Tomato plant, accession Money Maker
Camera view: bottom (45 deg); turntable rotation: 0 degrees
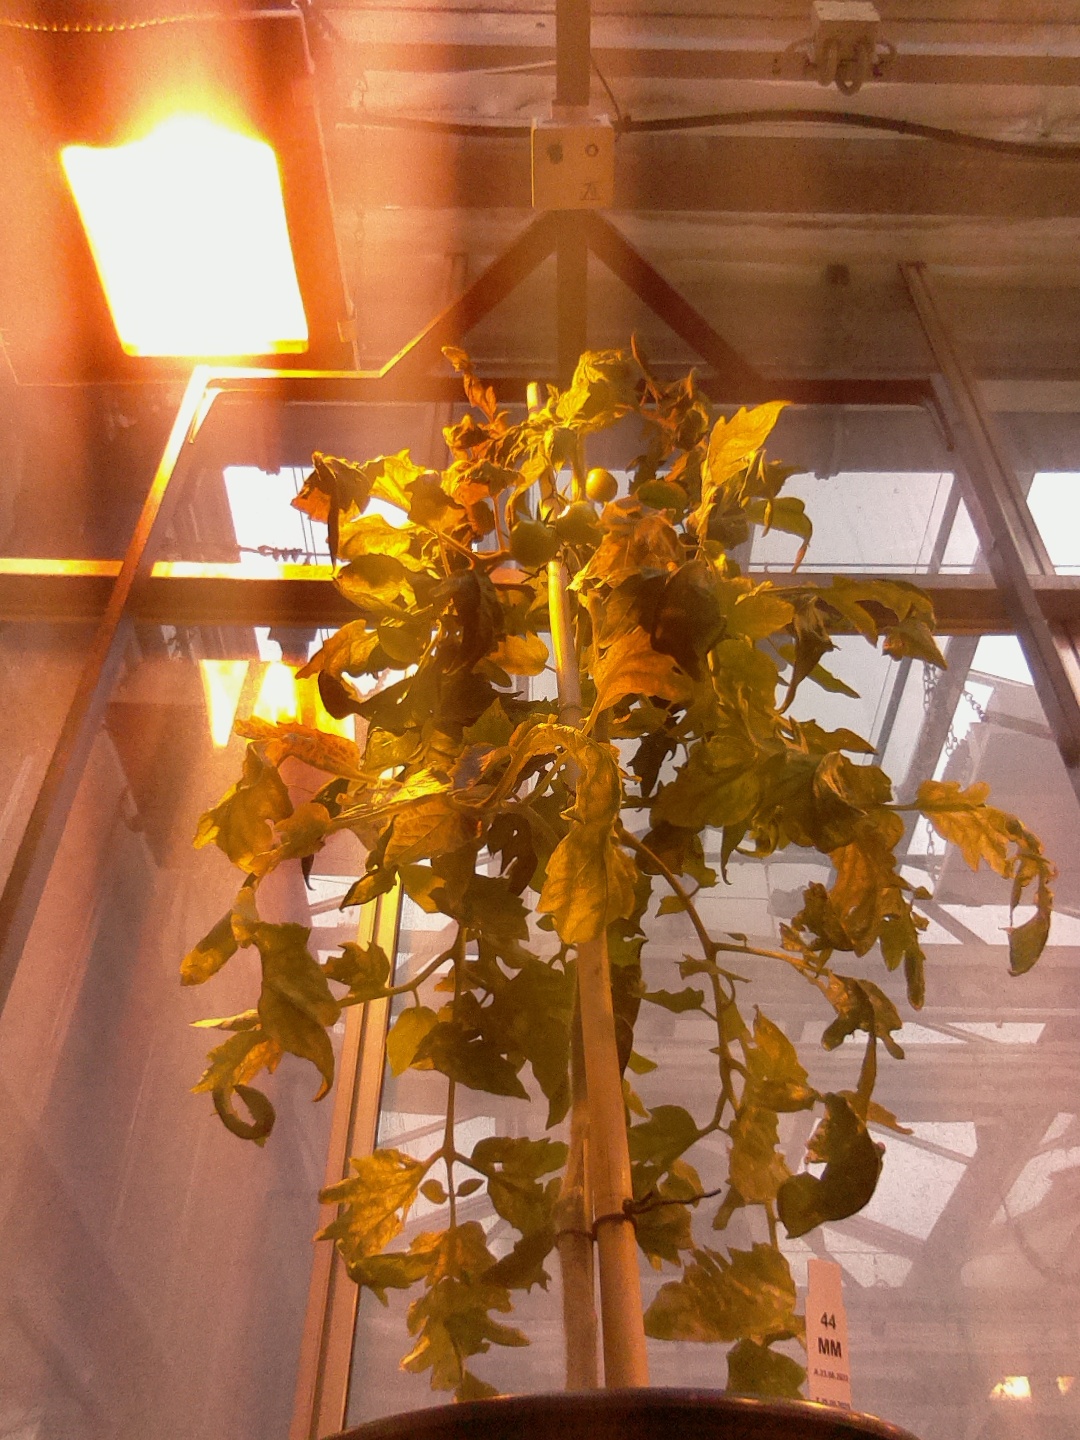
BBCH growth stage 73: 30%-40% of final fruit size